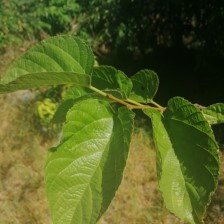
Variety: TaiwanStraberry